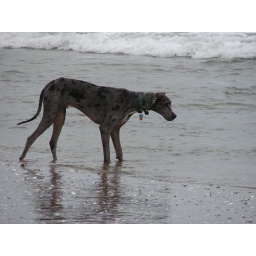
This is swimming in deep water for moose